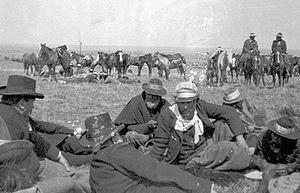
John Fitz-Patrick est un photographe uruguayen.